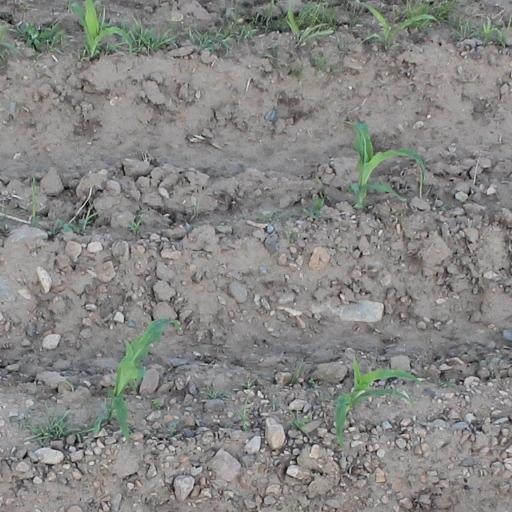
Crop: maize; corn